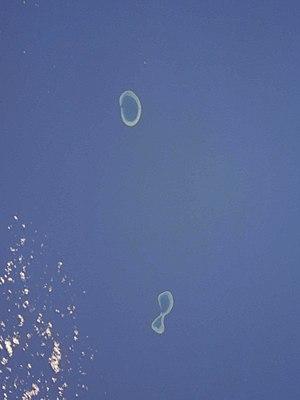
Cet article concerne les événements thématiques qui se sont produits durant l'année 2011 en Océanie.